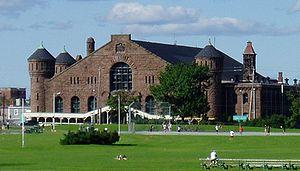
Le manège militaire d'Halifax est un bâtiment situé 2667, North Park Street à Halifax en Nouvelle-Écosse, à usage de manège militaire.
Voici la liste des lieux historiques nationaux du Canada situé en Nouvelle-Écosse. En mars 2011, on compte 88 lieux historiques nationaux en Nouvelle-Écosse, dont 26 sont administrés par Parcs Canada.
The Halifax Rifles (RCAC) sont un régiment blindé de la Première réserve de l'Armée canadienne. Il fait partie du 36ᵉ Groupe-brigade du Canada au sein de la 5ᵉ Division du Canada et est stationné à Halifax en Nouvelle-Écosse. La mention « RCAC » dans le nom du régiment signifie « Royal Canadian Armoured Corps » ou, en français, Corps blindé royal canadien.
"The Princess Louise Fusiliers sont un régiment d'infanterie de la Première réserve de l'Armée canadienne. Il est stationné au manège militaire d'Halifax en Nouvelle-Écosse. Il tire ses origines de la Milice locale créée par Sir Edward Cornwallis en 1749 durant la guerre anglo-micmac. L'unité actuelle a été officiellement créée à Halifax en 1869 suite à l'adoption de la Loi sur la Milice en tant que The Halifax Volunteer Battalion of Infantry. Peu après, il adopta la désignation de 66th Battalion, ""Princess Louise Fusiliers"", puis, en 1900, de 66th Regiment ""Princess Louise Fusiliers. Il adopta son nom actuel en 1920. En 1936, il fusionna avec le quartier général et la compagnie A du 6th Machine Gun Battalion, CMGC.